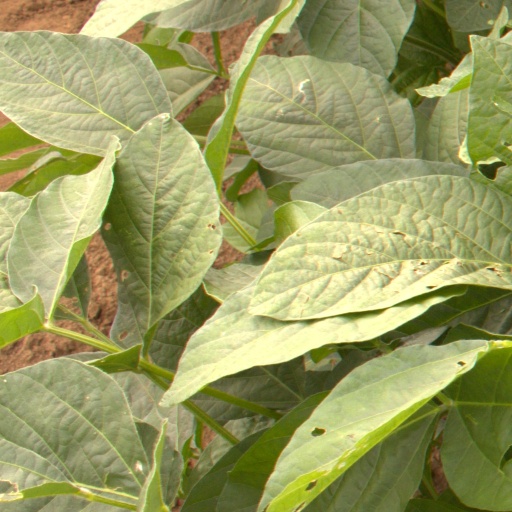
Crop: soybean